Korean shamanism

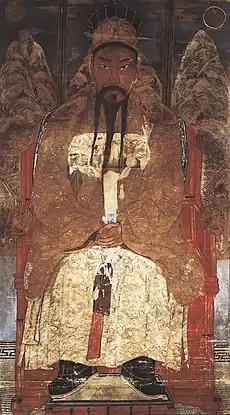
Portrait of Dangun, the first mudang and legendary founder of Gojoseon

Lines between the and are nevertheless blurred. Although the are typically presented as inheriting the role in a hereditary fashion, not all do so, while some continue the role of a family member as if maintaining a hereditary tradition. Yun commented that dividing the into distinct typologies "cannot explain complex reality".